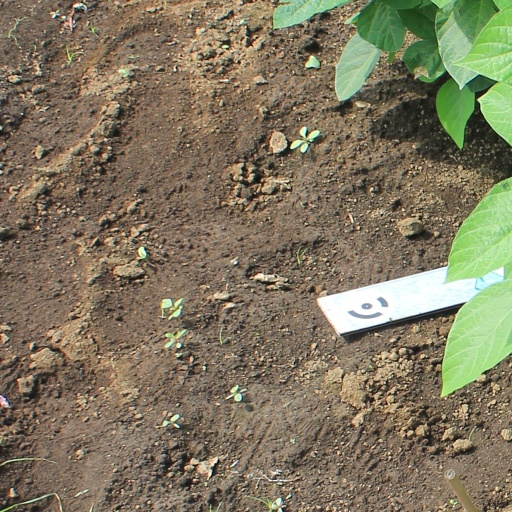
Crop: soybean